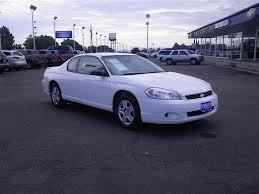
Car model: 2007 Chevrolet Monte Carlo Coupe